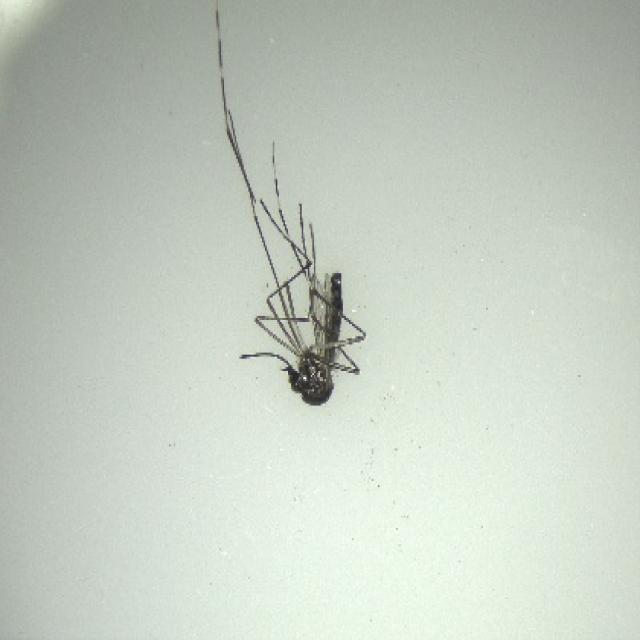
Species: aedes_albopictus